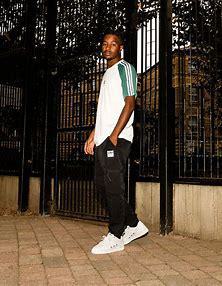
Brand: adidas
Model: Drop Step Skate